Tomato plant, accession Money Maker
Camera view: bottom (45 deg); turntable rotation: 300 degrees
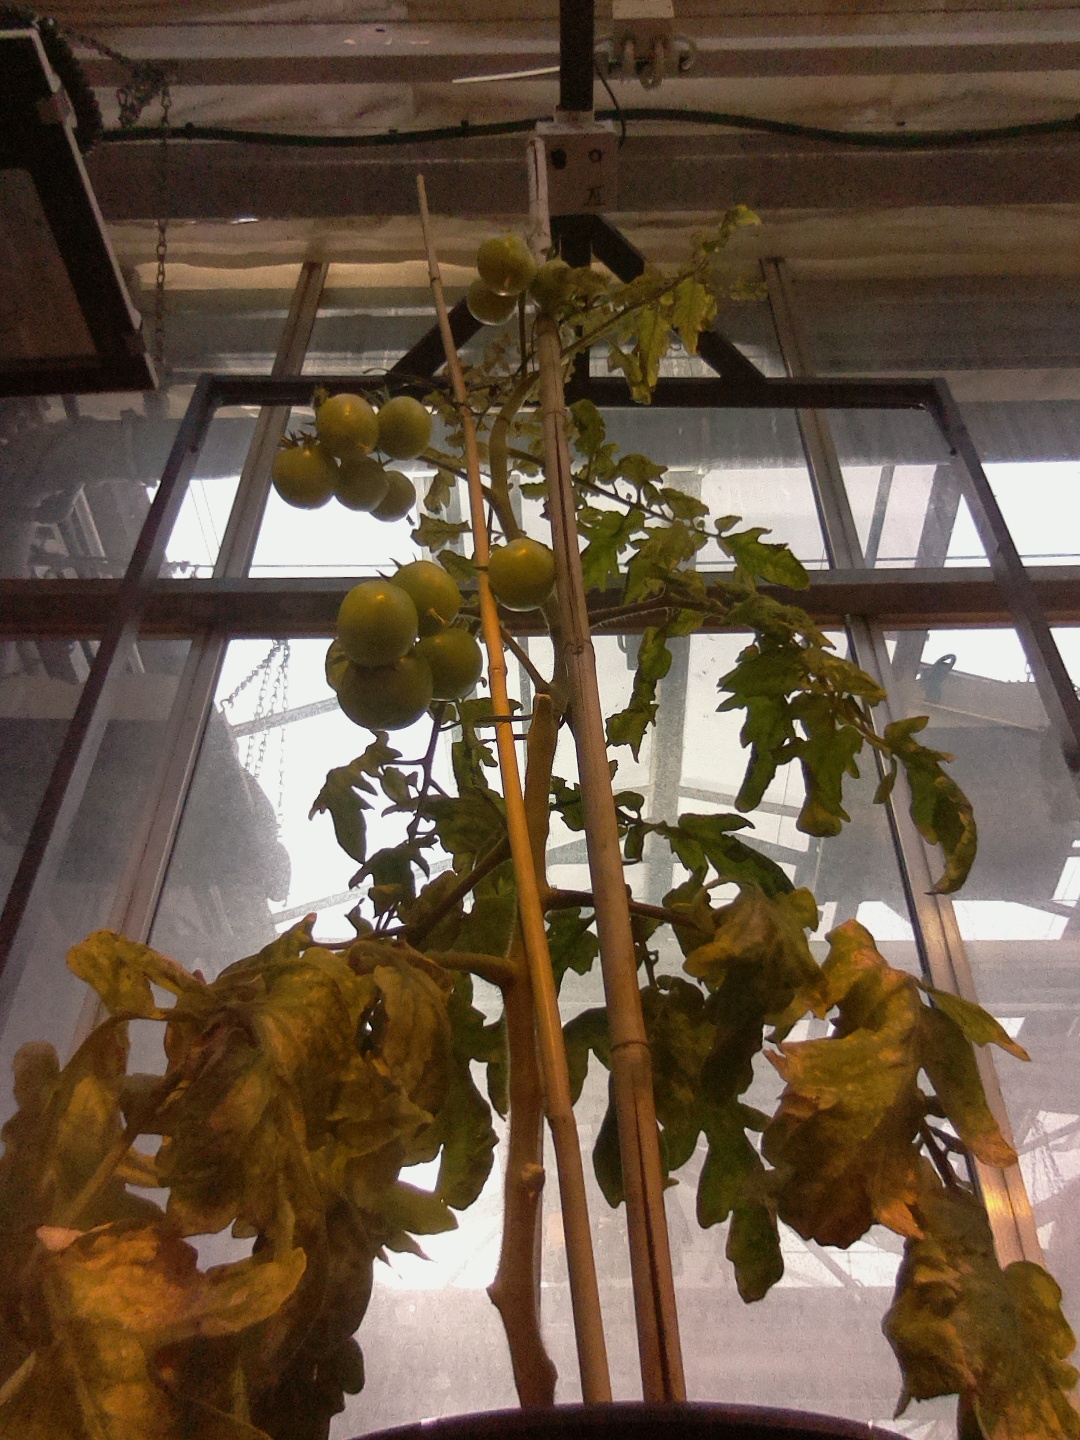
BBCH growth stage 76: 60%-70% of final fruit size